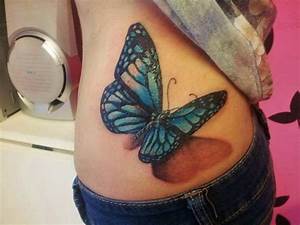
Label: farfalla